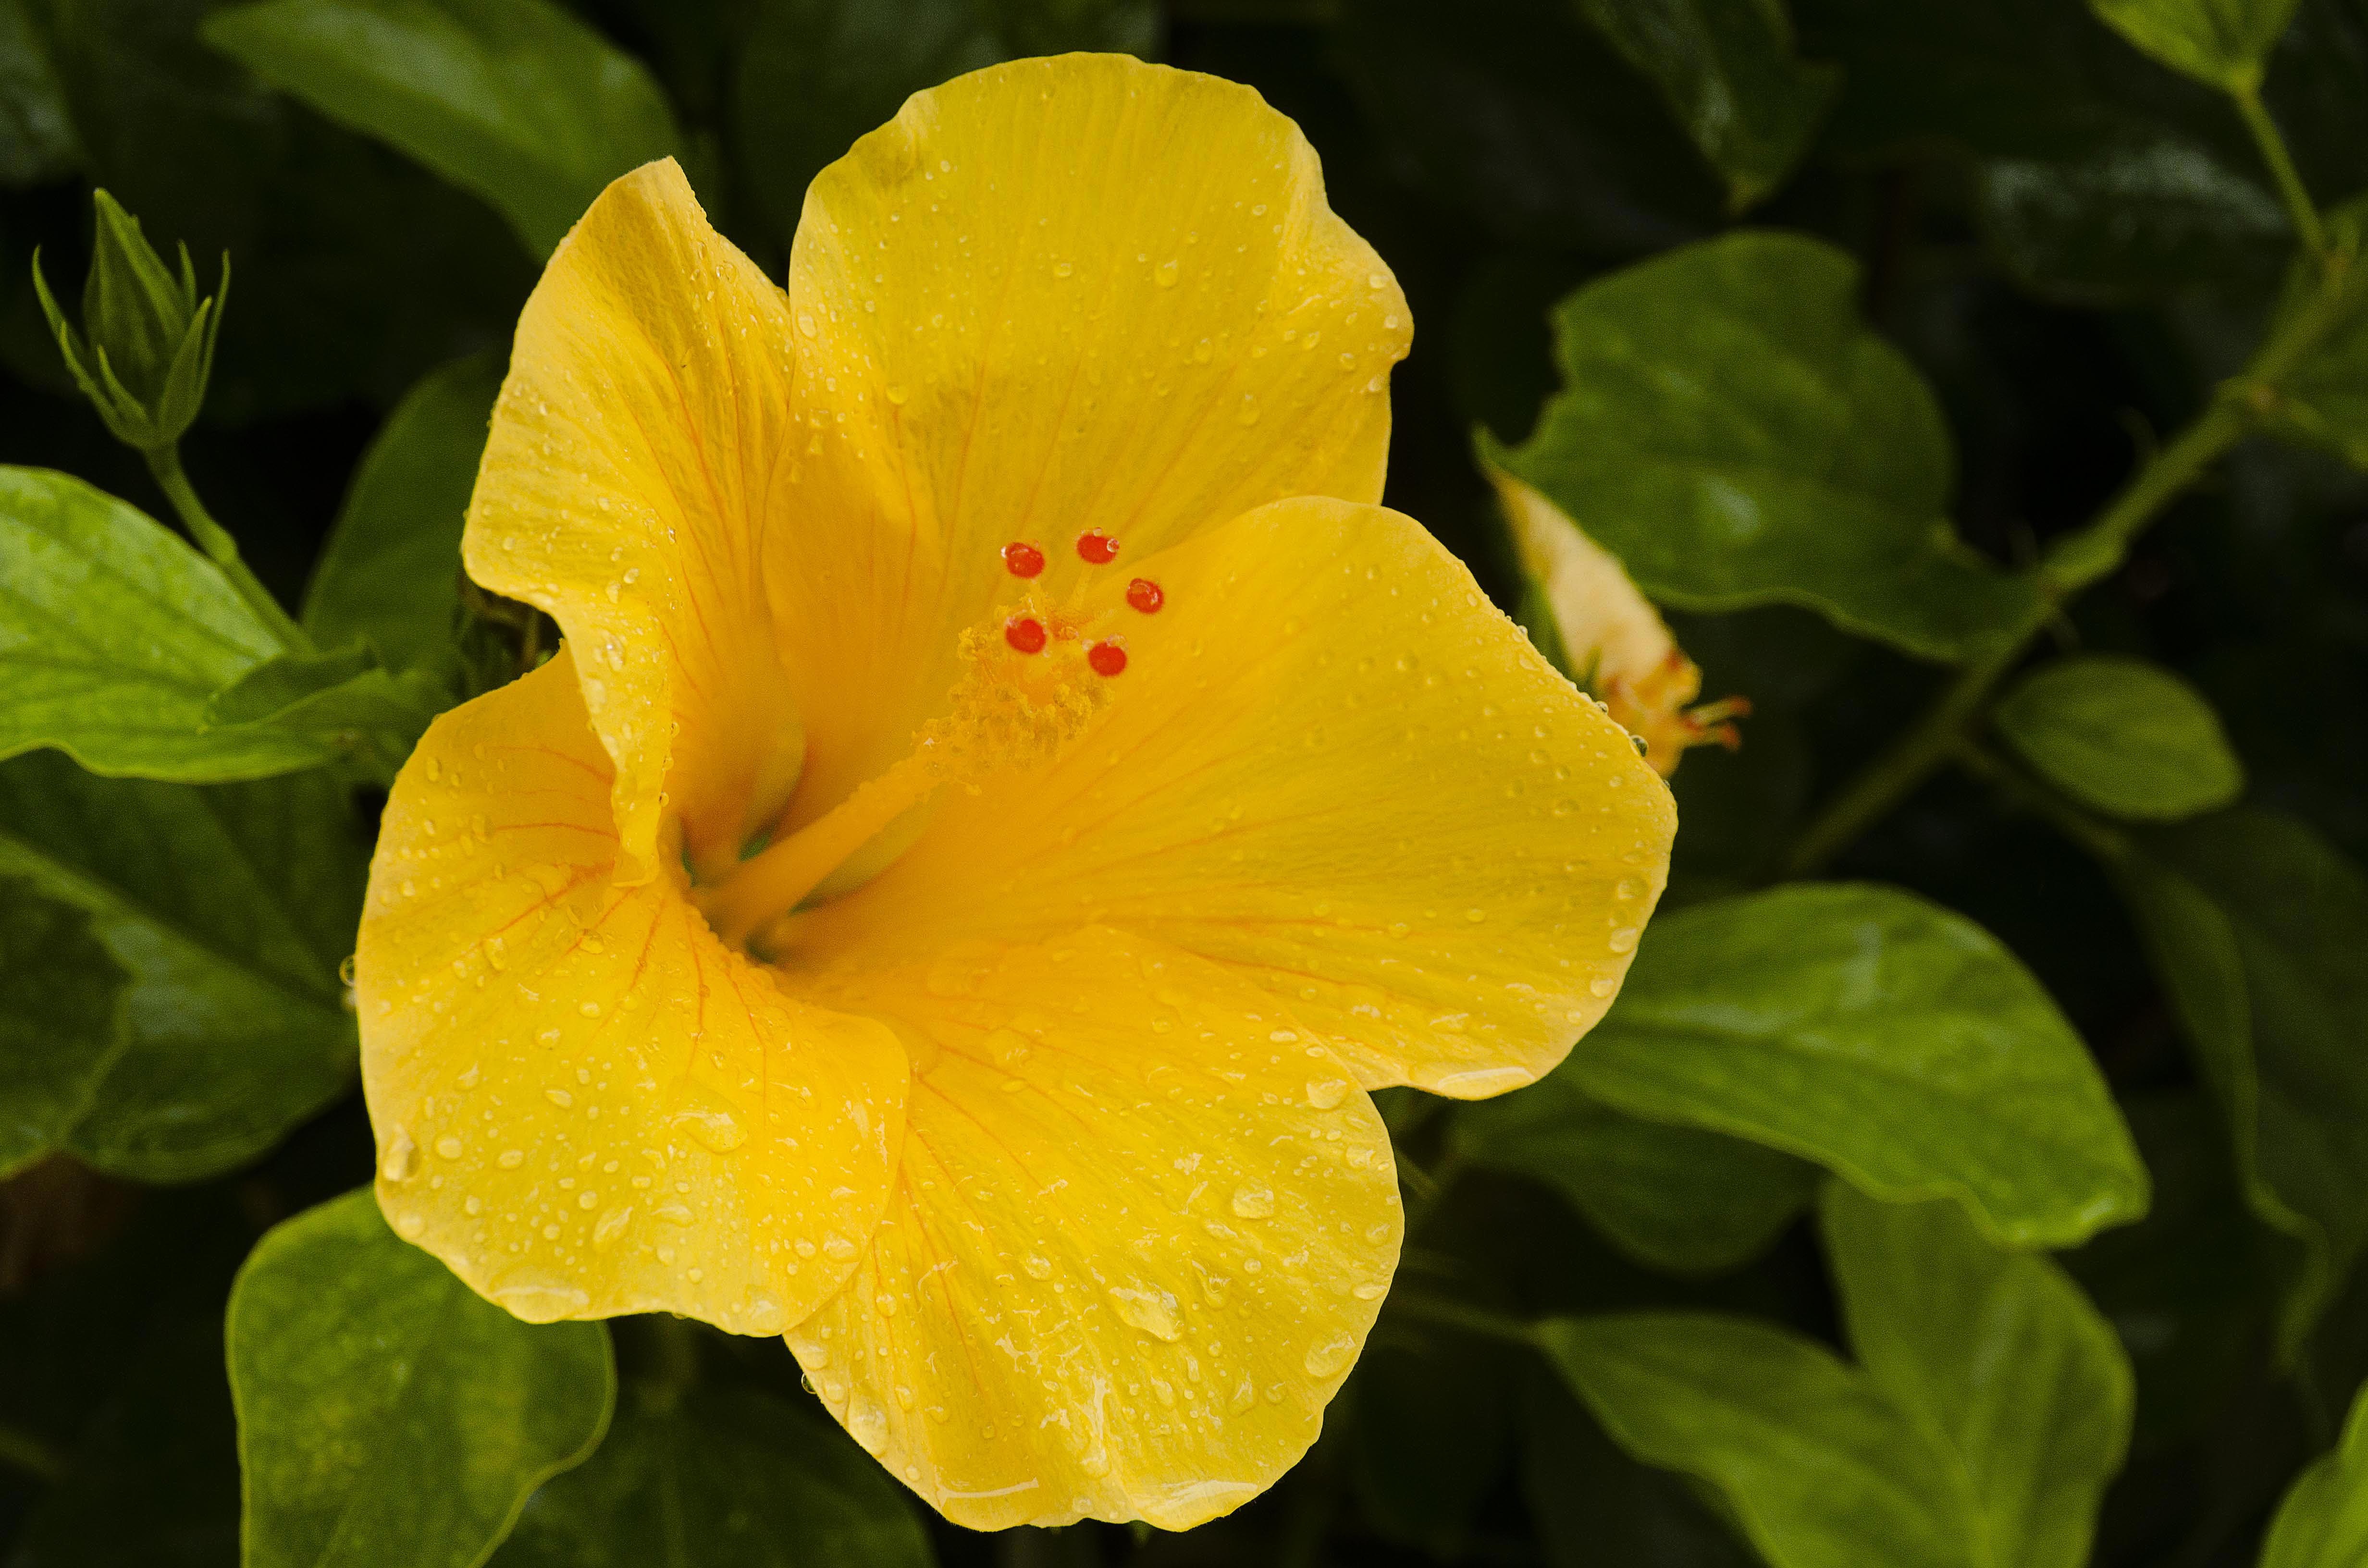
nature, plant, leaf, flower, petal, spring, botany, yellow, flora, yellow flower, wildflower, flowers, hibiscus, evening primrose, flowering, macro photography, flowering plant, chinese hibiscus, land plant, large flowered evening primrose